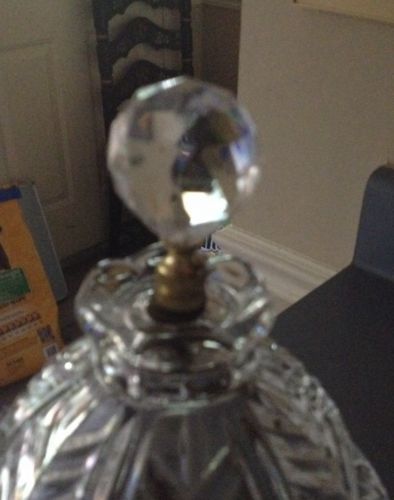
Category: lamp